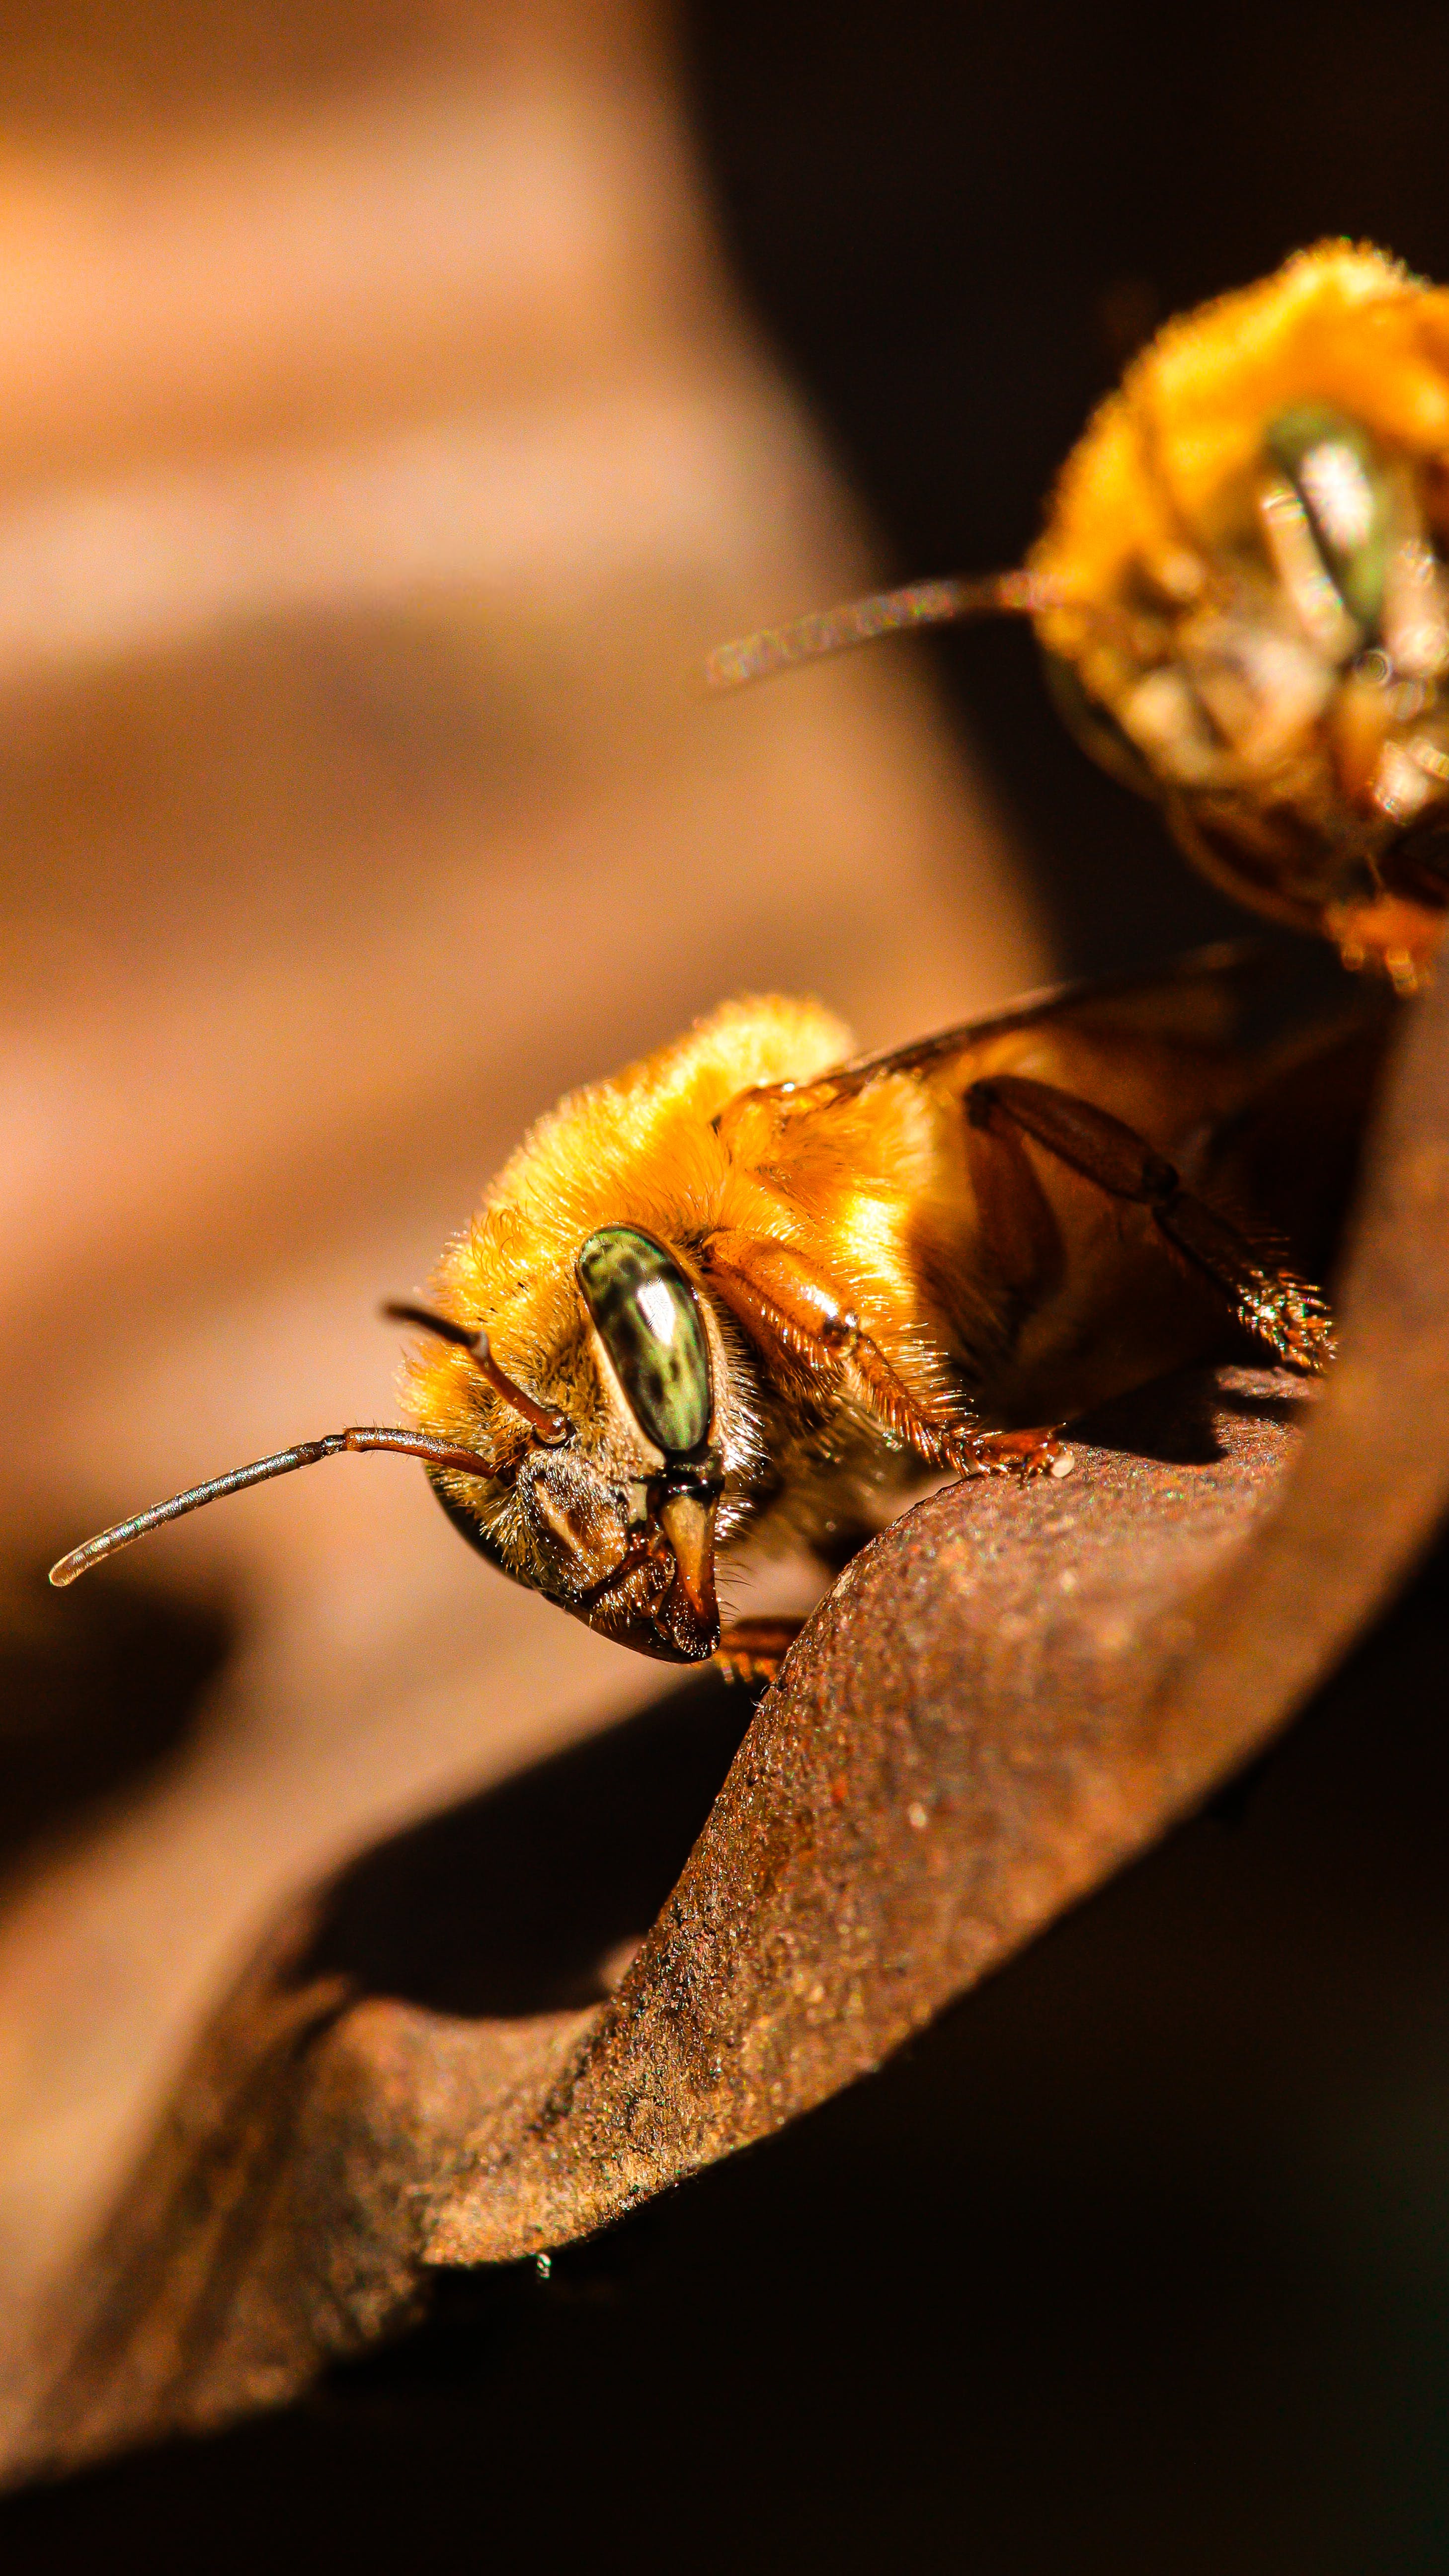
natural, plant, insect, pollinator, arthropod, amber, organism, pest, honeybee, invertebrate, beetle, parasite, membrane winged insect, horse flies, macro photography, wing, Megachilidae, house fly, wildlife, pollen, fly, drosophila, net winged insects, metal, wasp, bug, fashion accessory, tachinidae, blowflies, bumblebee, stable fly, hoverfly, bee, carpenter bee, jewellery, japanese beetle